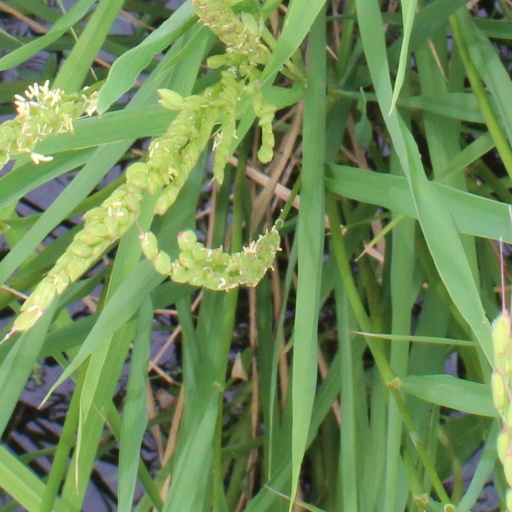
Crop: rice